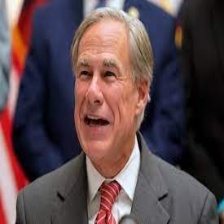
Species: LOONEY BIRDS
Scientific name: LUNATICUS AMERICONIS